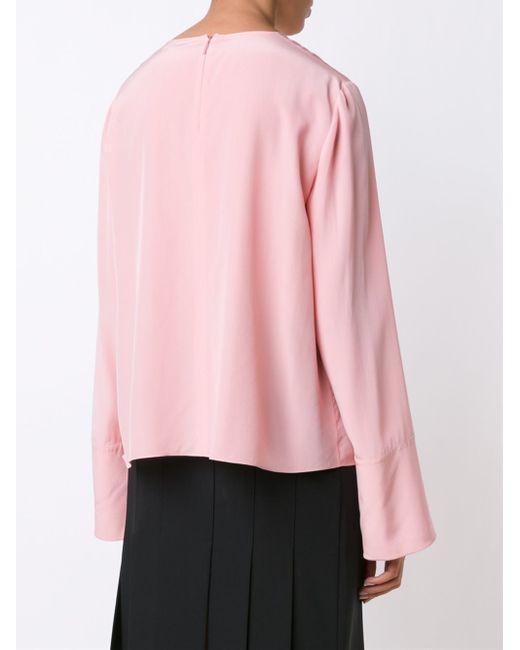
Rosa Langarm formelle Damenbluse